Buddhism in Thailand

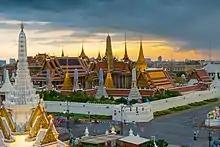
The Wat Phra Kaew Royal Temple complex viewed from outside the walls of the Grand Palace, Bangkok

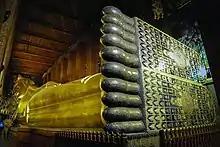
Reclining Buddha at Wat Pho

During the 14th century, Thai power shifted south with the founding of the Kingdom of Ayutthya by King Uthong (r. 1351–1369). Its capital of Ayutthya was a major center of Buddhism, with many temples and monasteries. There, Buddhist culture adopted both Sukhothai and Khmer elements.